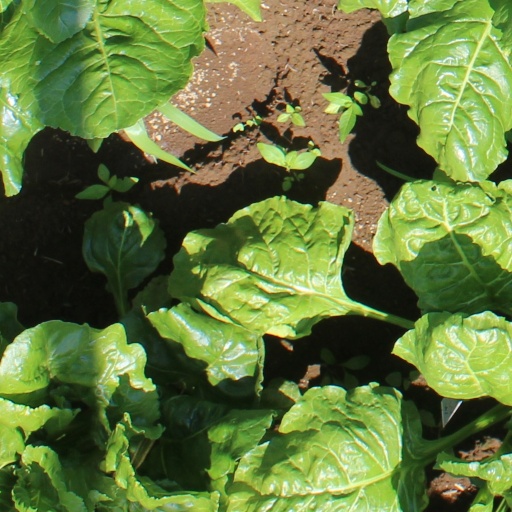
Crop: sugar beet